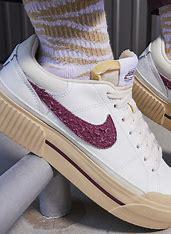
Brand: Nike
Model: Court